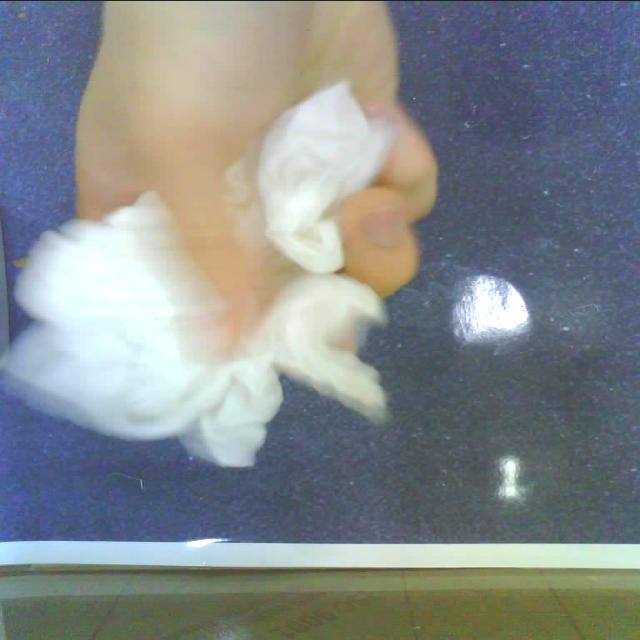
Label: tissues